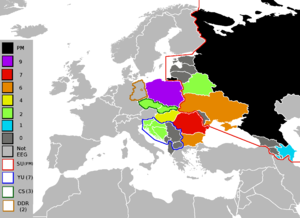
Le groupe des États d’Europe orientale est un des différents blocs régionaux non officiels votant aux Nations unies. Le GEO comprend tous les états d'Europe de l'Est et du Caucase qui formaient anciennement le Bloc de l'Est. L'Europe est ainsi divisée entre deux groupes : le GEO et le Groupe des États d’Europe occidentale et autres États. Il comprend aujourd'hui 23 États membres depuis 2006, et en tant que tel est le groupe régional avec le moins les États membres.